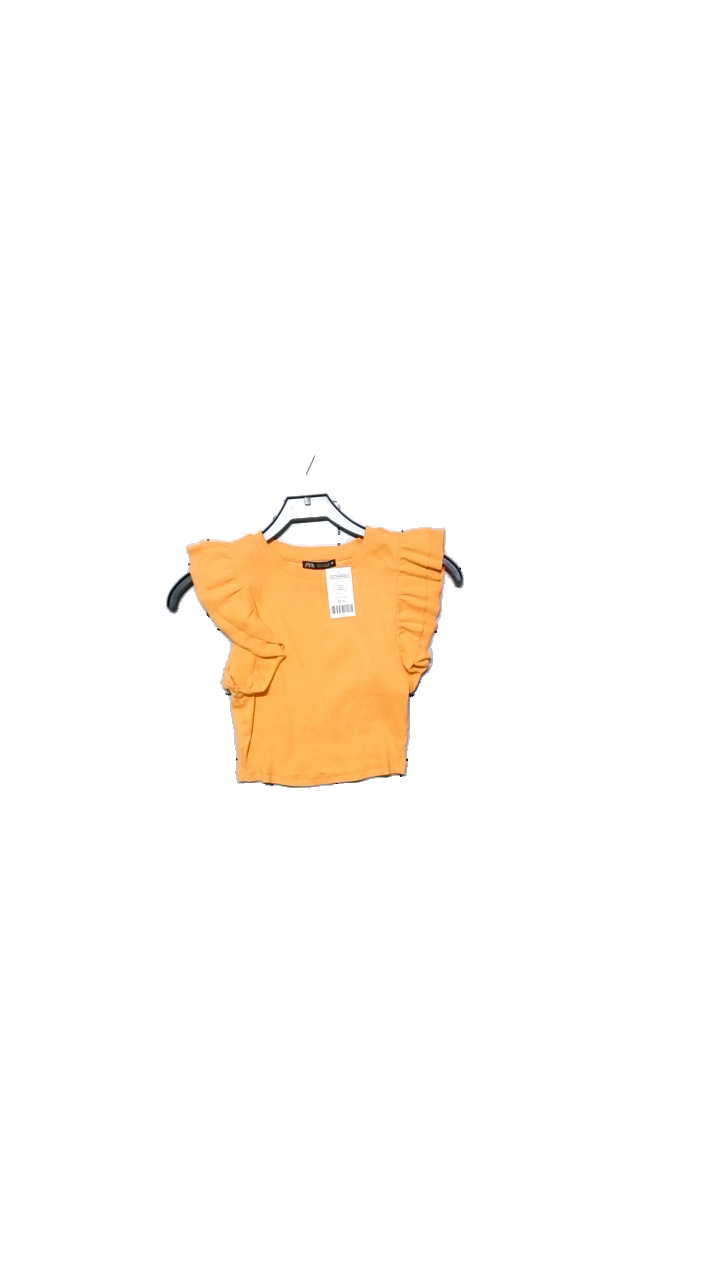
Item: Sweater (Ladies)
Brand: Zara
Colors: Orange
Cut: Regular
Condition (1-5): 4
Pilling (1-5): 4
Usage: Reuse
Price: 50-100